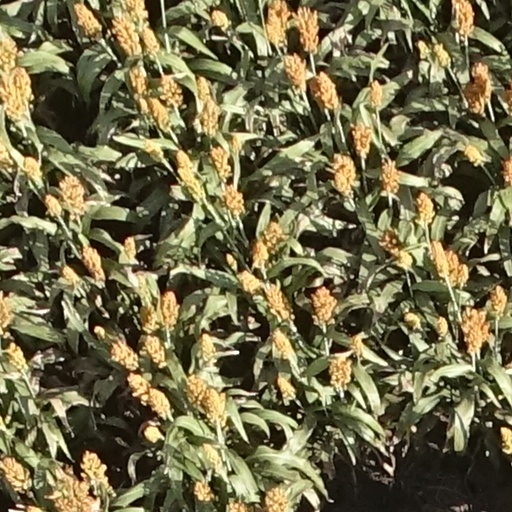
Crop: sorghum